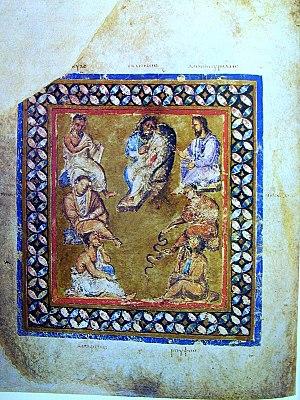
Le Dioscoride de Vienne est l'un des plus anciens exemplaires conservés du De materia medica de Dioscoride, puisqu'il date du début du VIᵉ siècle. Les 491 folios de vélin contiennent plus de 400 dessins d'animaux et de plantes, réalisés pour la plupart dans un style naturaliste. Le manuscrit a été réalisé aux environs de 515 pour la princesse byzantine Anicia Juliana, fille de l’empereur Olybrius. Le codex mesure 37 x 30 cm. Bien qu'il s’agisse initialement d’une copie de luxe, divers indices permettent de penser que, dans les siècles qui ont suivi, il a été utilisé quotidiennement dans un hôpital. On observe qu’il comporte des annotations en arabe. En plus du texte de Dioscoride, il a été ajouté au manuscrit le Carmen de herbis attribué à Rufus, une paraphrase d’un traité ornithologique d’un certain Dionysius, généralement identifié comme étant Denys de Philadelphie, et une paraphrase du traité de Nicandre de Colophon sur le traitement des morsures de serpents.